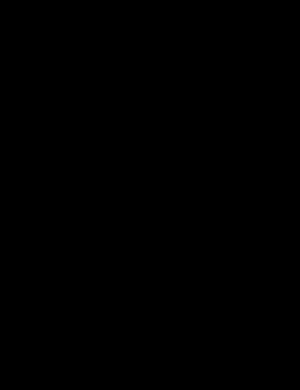
Le mot Pihi, créé par Guillaume Apollinaire, apparaît pour la première fois dans le recueil Alcools. Il désigne des oiseaux imaginaires venus « De Chine », ne possédant qu'une aile et étant ainsi forcés de voler en couple. Or il existe dans la mythologie chinoise des oiseaux similaires, nommés 比翼鸟, en pinyin biyi niao, en anglais également nommés Jian birds ; il est donc très probable que Apollinaire, à la suite selon Claude Debon de la lecture d'un numéro de la Revue asiatique de 1896, ait simplement transcrit le mot biyi en langue romane, ce qui aurait donné Pihi.